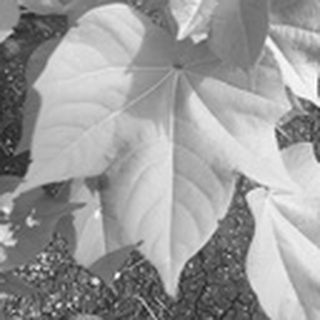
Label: healthy_cotton